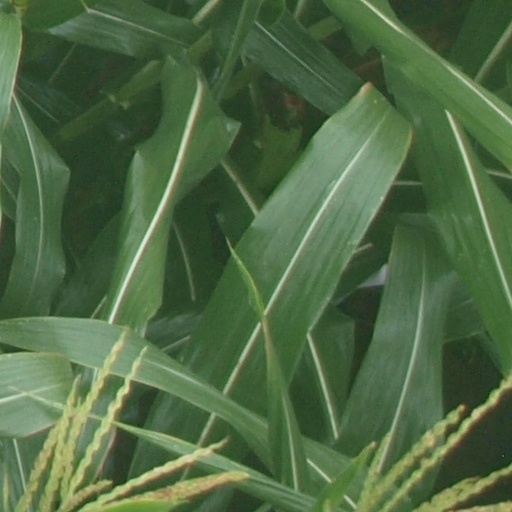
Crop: maize; corn